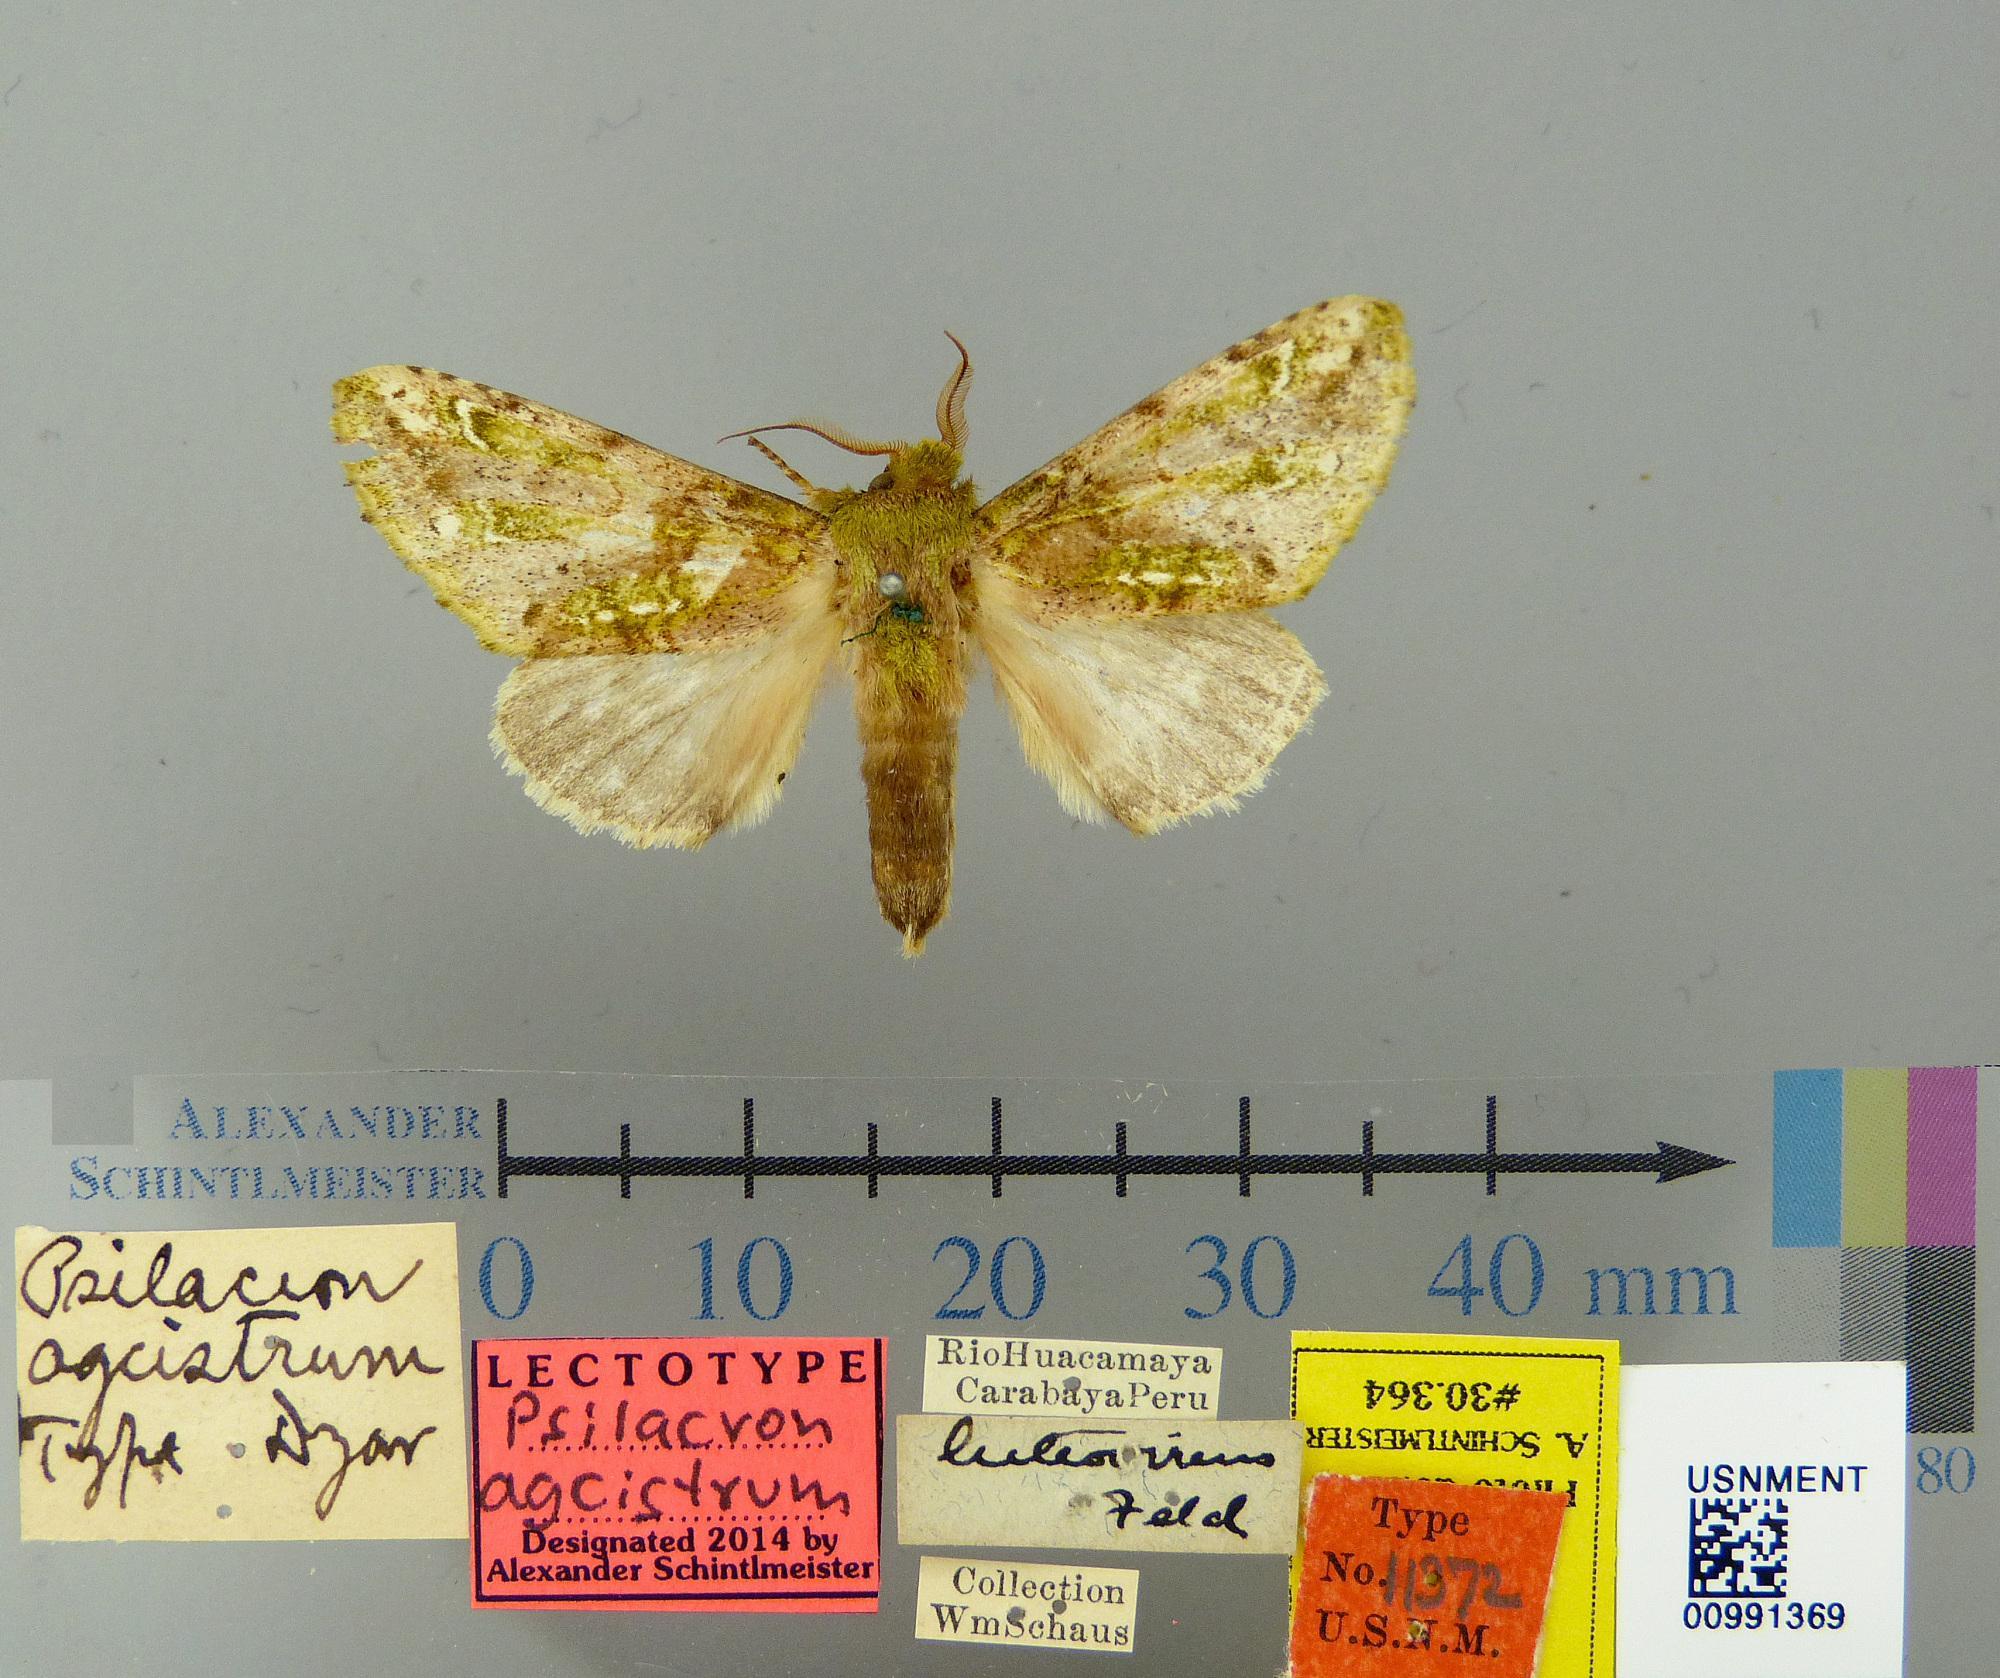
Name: Psilacron agcistrum
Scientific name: Psilacron agcistrum Dyar, 1908
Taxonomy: Animalia, Arthropoda, Insecta, Lepidoptera, Notodontidae
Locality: Rio Huacamayo; Carabaya, Cusco, Peru